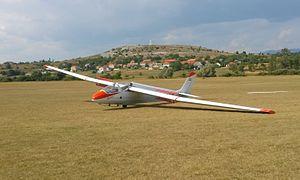
Le Wassmer WA-30 Bijave est un planeur biplace français, conçu et fabriqué par Wassmer Aviation à Issoire.